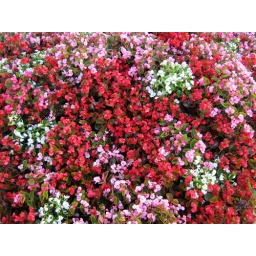
flowers in front of office